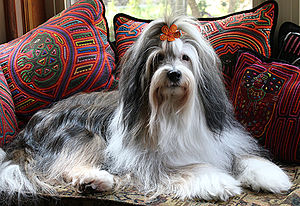
Selskabshund / Racer
Selskabshunde er en gruppe, der består af forskellige hunderacer, der hverken har fælles oprindelse eller arbejdsområde. Det er hunderacer som enten ikke længere bruges til det formål, som de oprindeligt blev avlet til, eller som traditionelt blev avlet til at skulle være deres ejere til underholdning. Med få undtagelser er selskabshunde små racer.